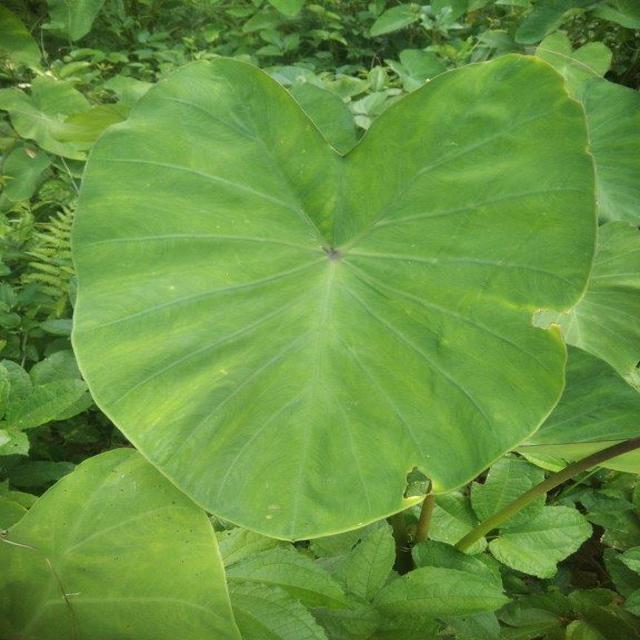
Label: Healthy